Ma Wat Wai

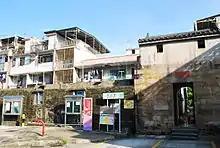
Outside view of Ma Wat Wai.

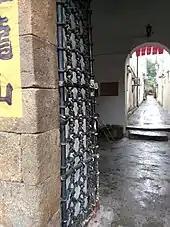
View of the central axis of Ma Wat Wai from the gate tower.

Ma Wat Wai is a walled village in Lung Yeuk Tau, Fanling, Hong Kong. Ma Wat Wai and the adjacent village of Ma Wat Tsuen are part of the Five Wai (walled villages) and Six Tsuen (villages) in Lung Yeuk Tau.